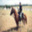
Label: horse